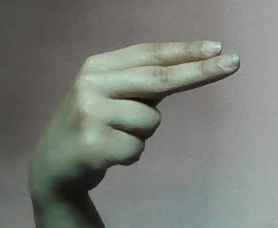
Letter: ain